Ukrainian cinema since independence

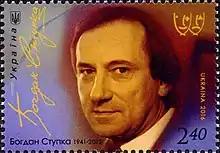
Bohdan Stupka

At the turn of the 2000s, the film "With Fire and Sword" (Polish: «"Ogniem i mieczem»") by Polish director Jerzy Hoffman, in which Ukrainian actor Bohdan Stupka played the role of Hetman Bohdan Khmelnytsky, was a huge success. Bohdan Stupka becomes the main hetman of the Ukrainian screen – he also had roles in the historical TV series (Ukrainian: «"Чорна рада»") by Mykola Zasieiev-Rudenko (2000) and Yurii Illienko's film "A Prayer for Hetman Mazepa" (Ukrainian: «"Молитва за гетьмана Мазепу»") (2001).